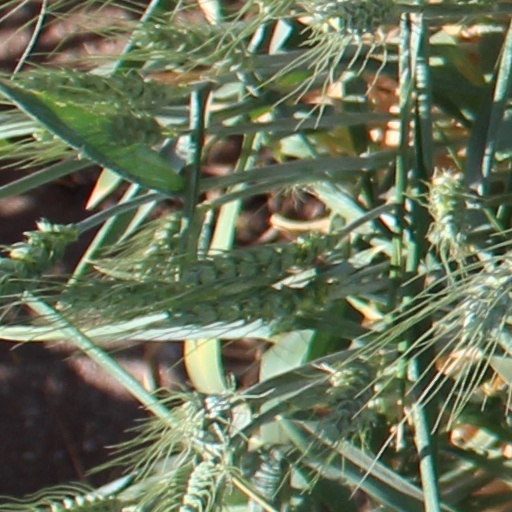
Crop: wheat